Teatro Liberty

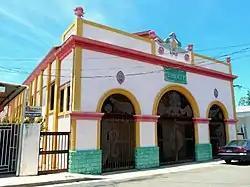
Teatro Liberty in 2017.

Teatro Liberty is a historic theater and performing arts venue located in Quebradillas Pueblo, the administrative and historic center of the municipality of Quebradillas, Puerto Rico. It was designed by Arcilio Rosa as both a music venue and a silent movie theater. It was the first venue of its kind to be built in Quebradillas and it hosted numerous musical events popular at the time such as zarzuelas and operettas, in addition to classical Spanish plays. The theater has been listed in the National Register of Historic Places since 1989 and on the Puerto Rico Register of Historic Sites and Zones since 2000 for being a prime example of the 1920s architecture cultural and performing arts venues vernacular architecture in the island that is highly inspired by Spanish Colonial architecture. It preserves its architectural integrity and was last restored in 1978 with upgrades being made to the lobby and main stage.